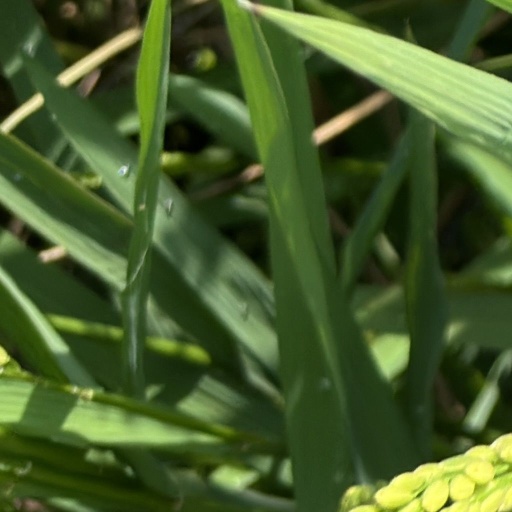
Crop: rice